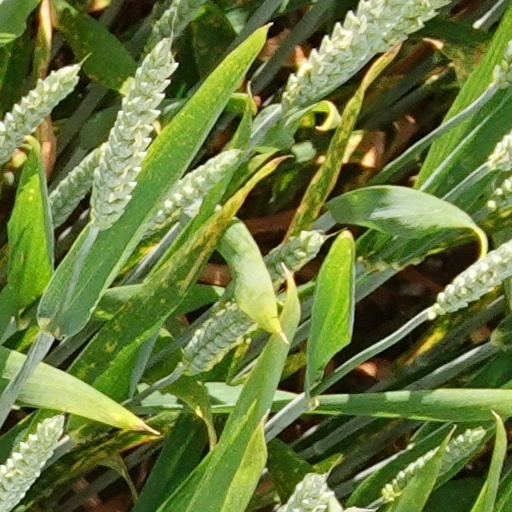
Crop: wheat